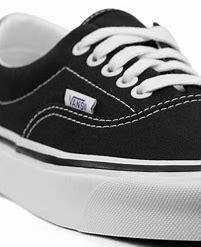
Brand: Vans
Model: Era 95 DX